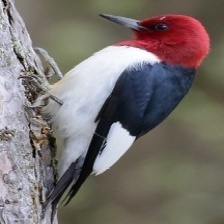
Species: RED HEADED WOODPECKER
Scientific name: MELANERPES ERYTHROCEPHALUS